Pets of Vladimir Putin

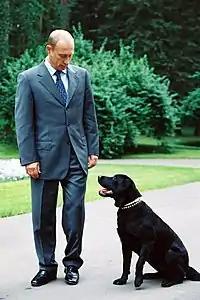
Putin with Konni in 2001

Konni (1999–2014) was a female black Labrador Retriever. Konni was born in 1999 and presented to Putin in December 2000. Konni was often seen at Putin's side, and was sometimes allowed to attend meetings when he greeted world leaders during visits to Russia.